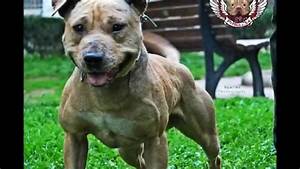
Label: dog